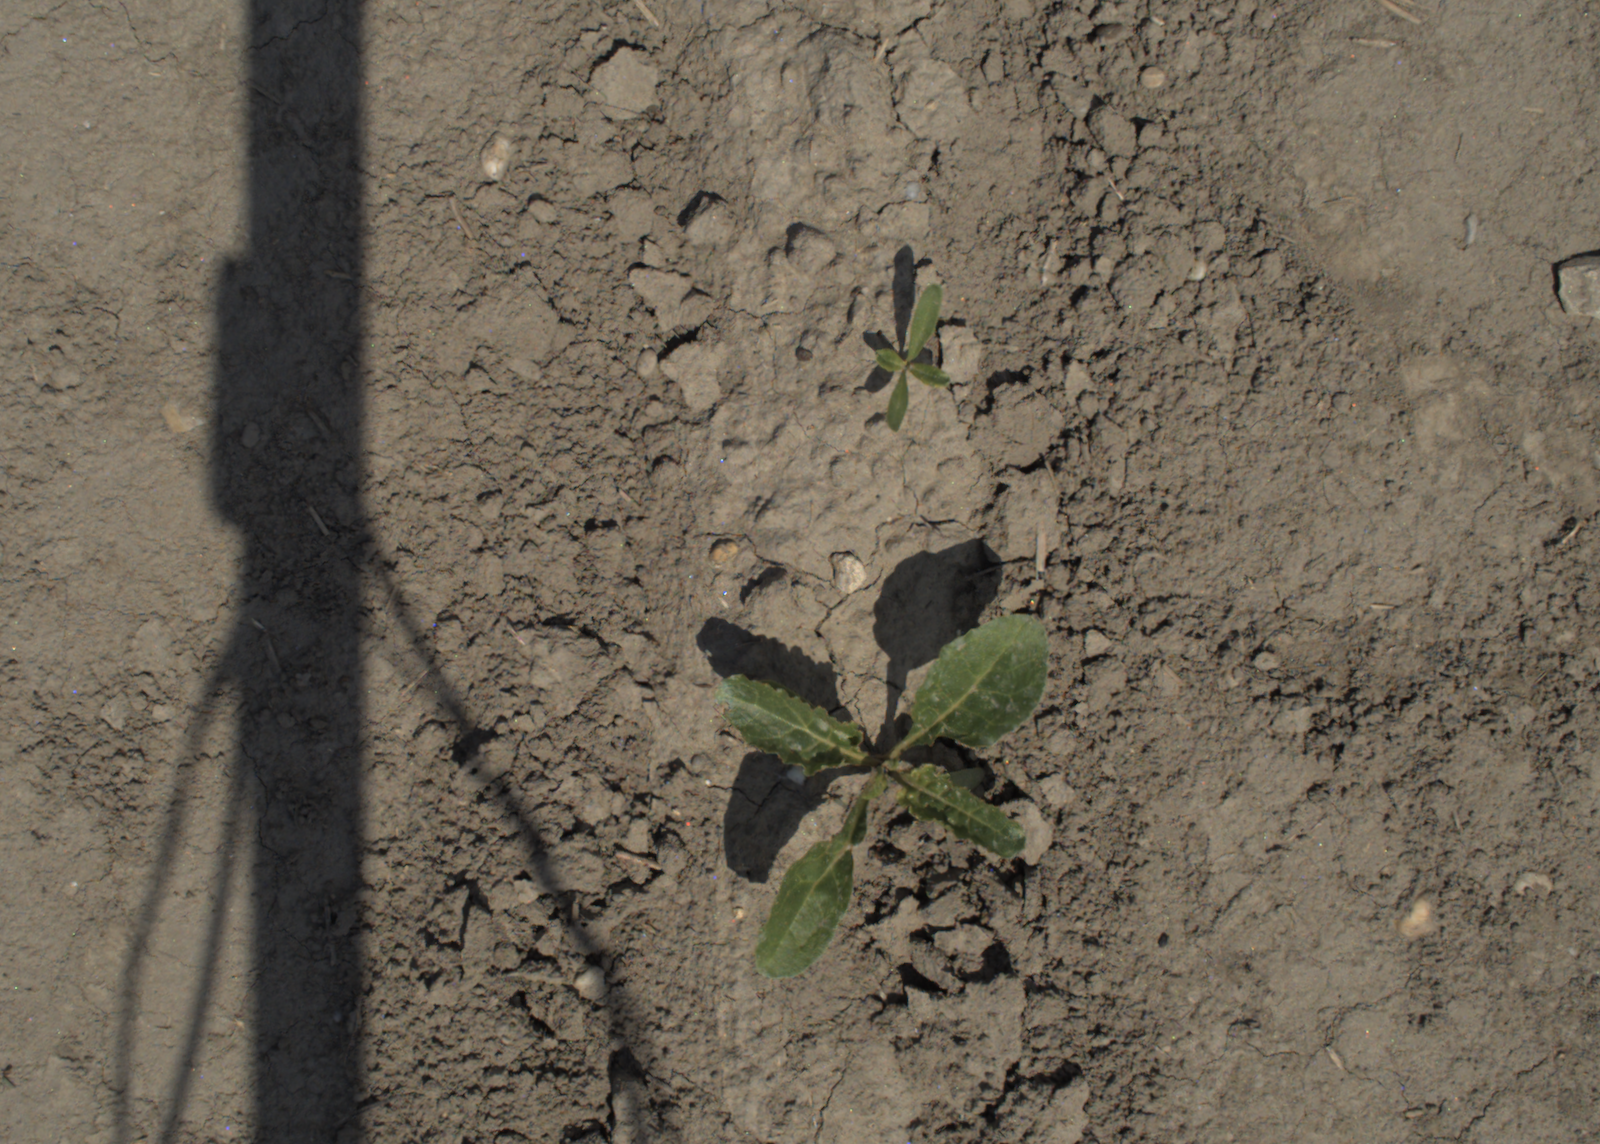
Capture date: 01.06.2021 12:58:46
Weather: mixed
Wind: light
Seeding date: 27.04.2021
Plant canopy height (mm): 888